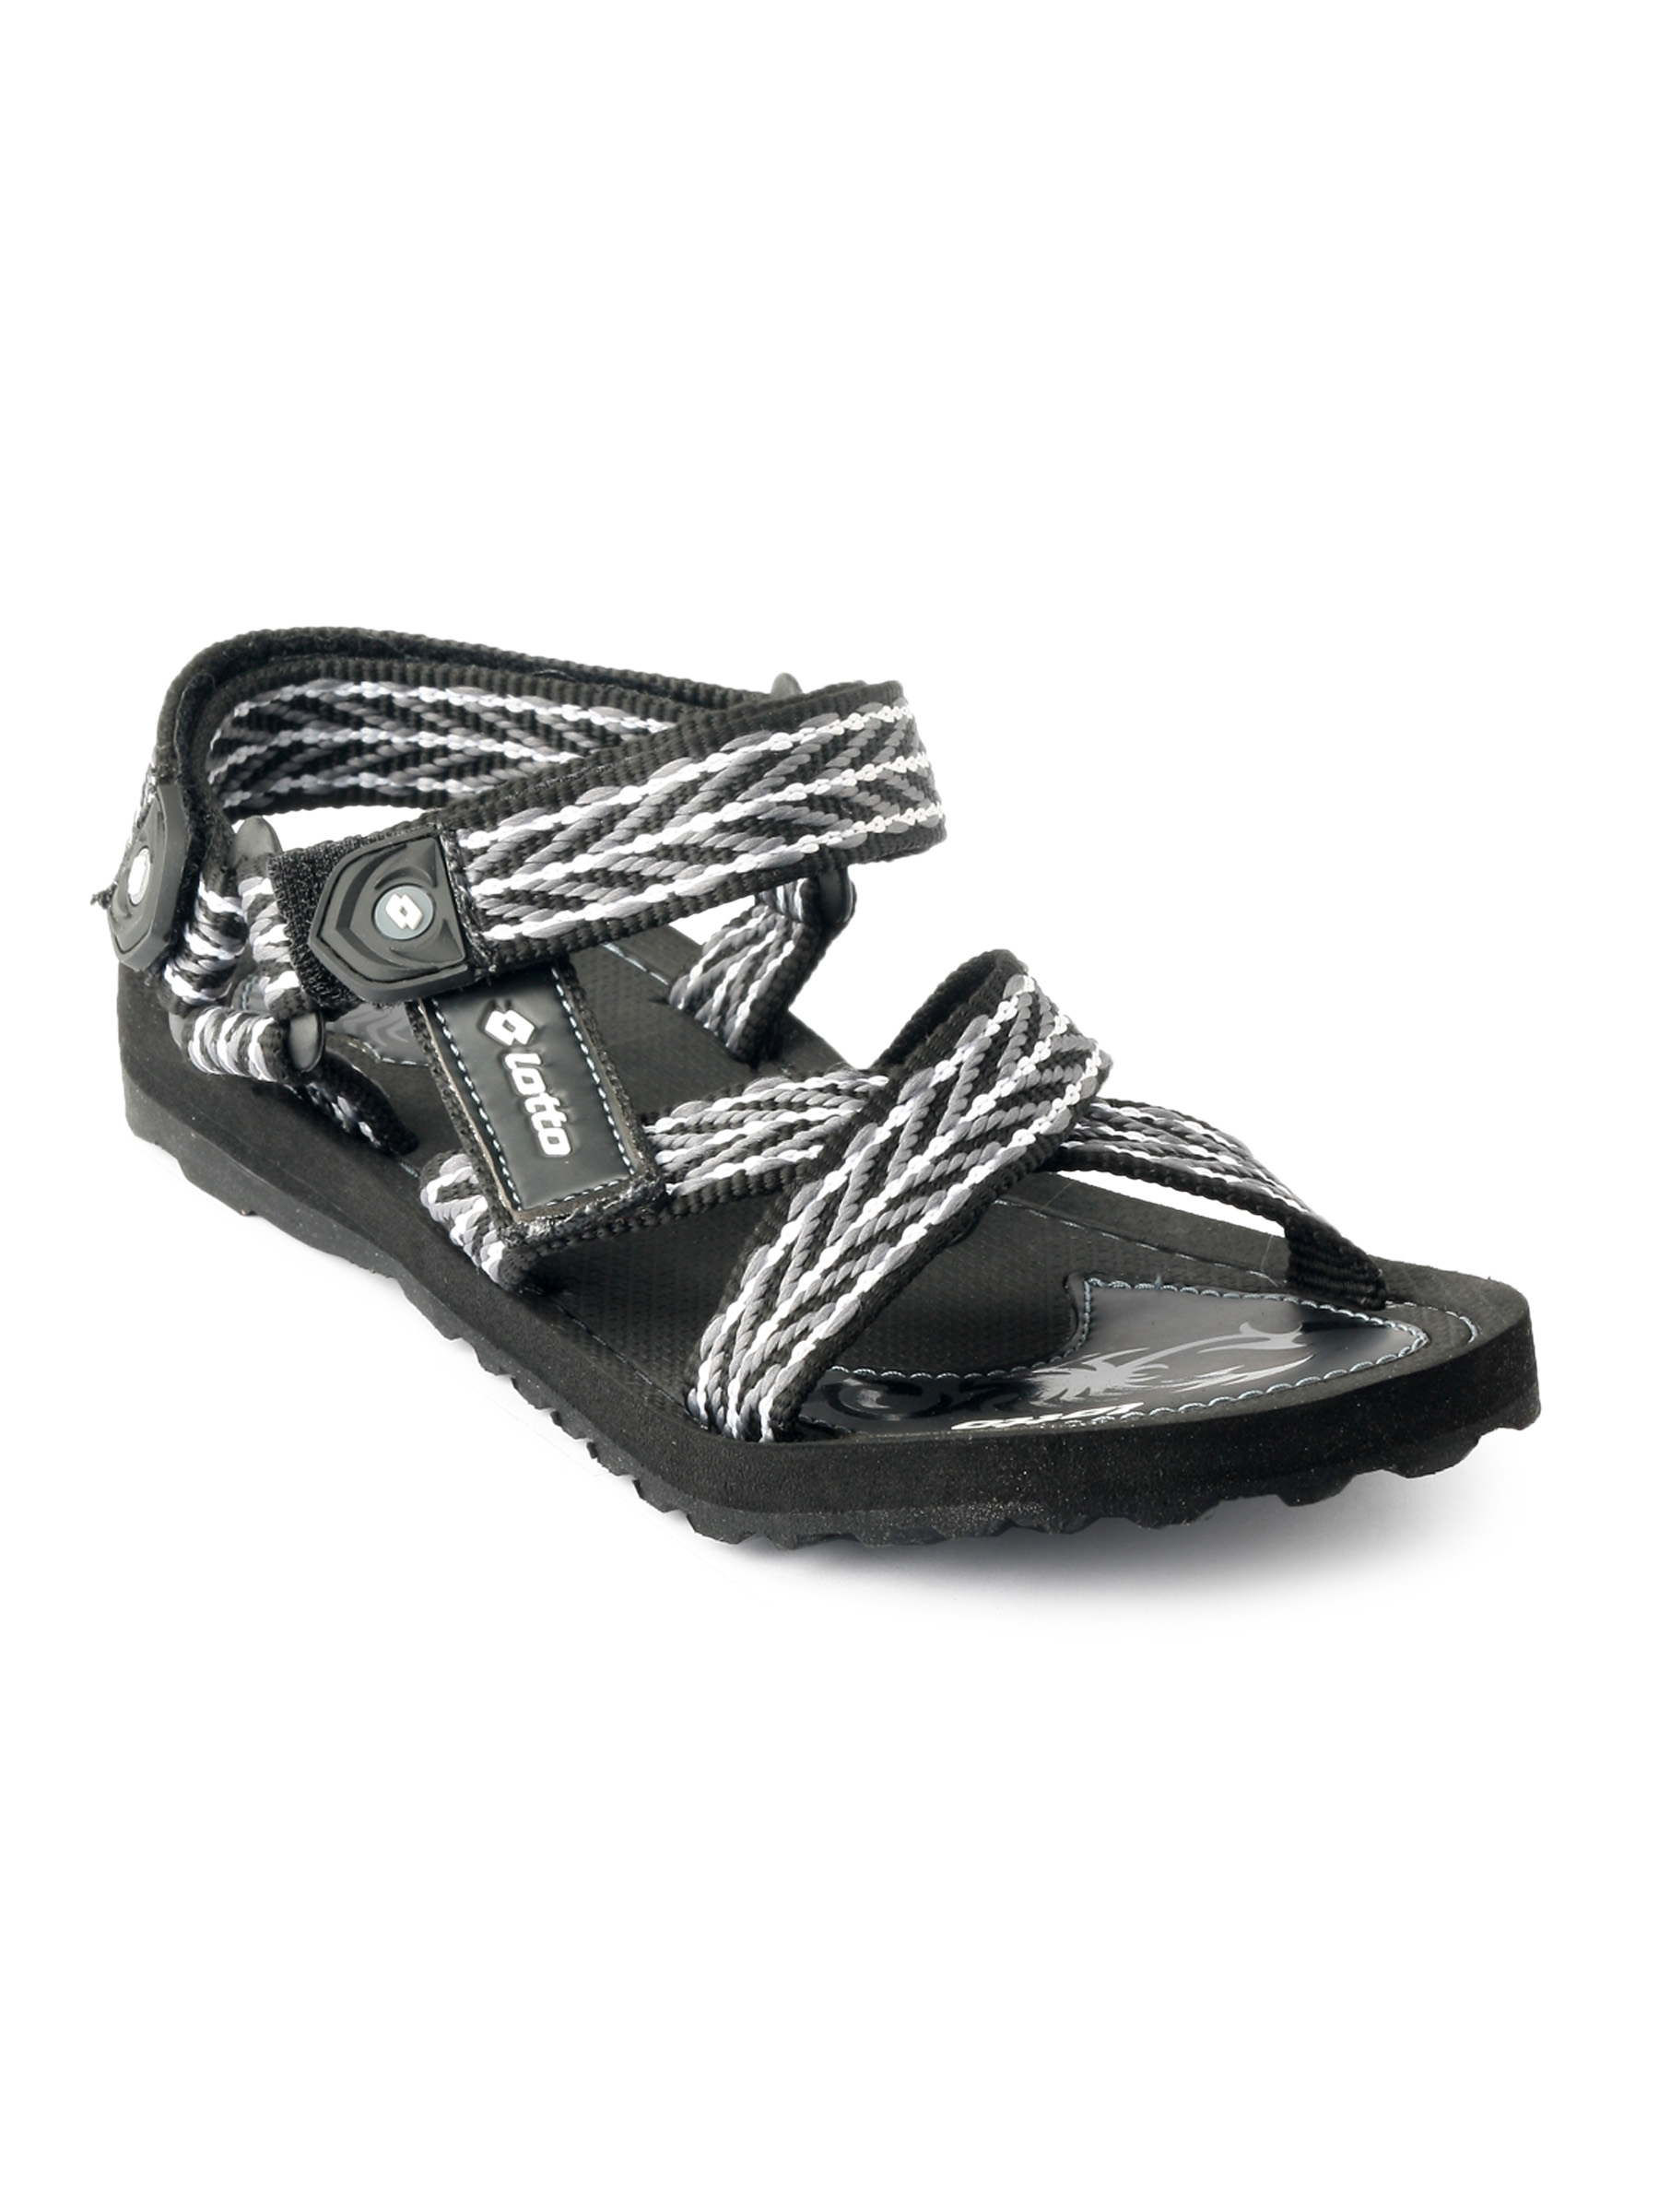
Lotto Men Sting II Black Sandal
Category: Footwear / Sandal / Sandals
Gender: Men
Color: Black
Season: Fall 2011
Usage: Casual